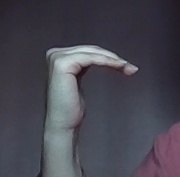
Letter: haa